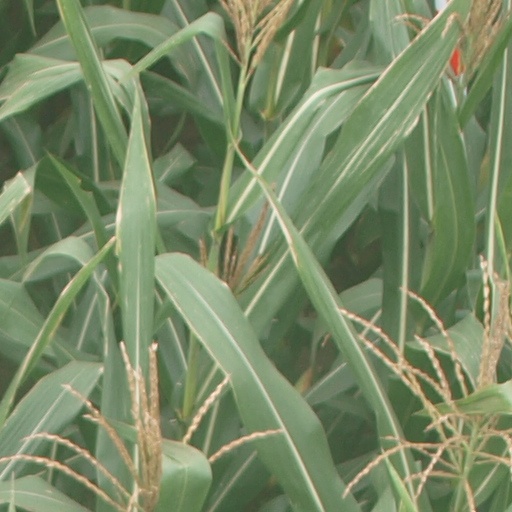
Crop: maize; corn